Prisoner of conscience

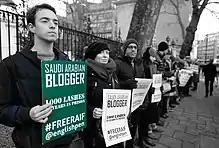
A protest outside the Saudi Arabian Embassy in London against detention of Saudi blogger Raif Badawi, 2017

Amnesty International announced "a review of its overall approach to the use of the term 'Prisoner of Conscience'", following the controversy surrounding the use of the term to describe Alexei Navalny, stating, "[a]s an initial interim step, our approach has been refined to not exclude a person from designation as a Prisoner of Conscience solely based on their conduct in the past", and that Navalny has been "re-designate[d]" as a Prisoner of Conscience.